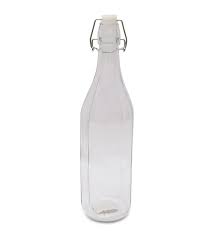
Waste category: glass